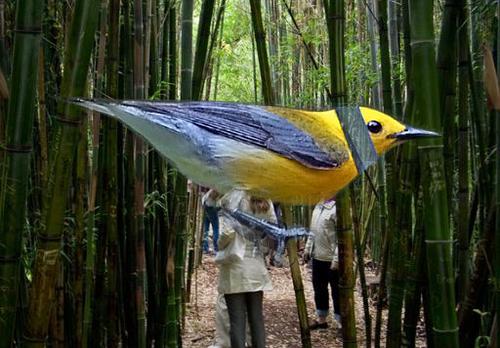
Bird species: Prothonotary_Warbler
Bird type: landbird
Background: land